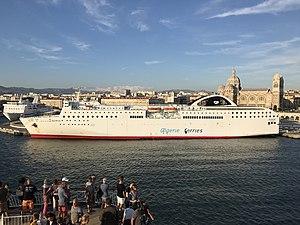
Car-ferry Elyros sous les couleurs de la compagnie Algérie Ferries à Marseille en juillet 2018.
L‘Elyros est un ferry de la compagnie grecque ANEK Lines. Construit entre 1997 et 1998 aux chantiers Mitsubishi Heavy Industries de Shimonoseki pour la compagnie japonaise Blue Highway Line, il portait à l'origine le nom de Sun Flower Tsukuba. Mis en service en janvier 1998 sur la ligne du réseau SunFlower entre Honshū et Hokkaidō, sa propriété sera transférée en 2002 à la société MOL Ferry. Vendu en 2006 à la compagnie Higashi Nihon Ferry, il est renommé Ferry Tsukuba mais restera immobilisé en raison des difficultés financières de son nouveau propriétaire. Finalement racheté en juillet 2007 par ANEK Lines, le navire est rebaptisé Elyros. Profondément transformé entre 2007 et 2008 aux chantiers de Pérama, il est mis en service à compter de septembre 2008 entre Le Pirée et la Crète. Actuellement, le car-ferry dessert les lignes d'ANEK Lines en mer Égée ou en mer Adriatique durant la basse saison et navigue entre l'Algérie et la France durant chaque saison estivale depuis 2015 sous affrètement par la compagnie publique algérienne Algérie Ferries.